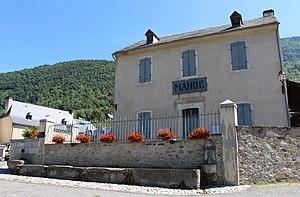
Mairie de Guchan (Hautes-Pyrénées)
Guchan est une commune française située dans le département des Hautes-Pyrénées, en région Occitanie.